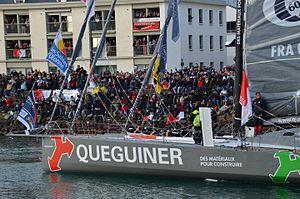
Yann Elies au départ du Vendée Globe 2016-2017
Yann Eliès, né le 31 janvier 1974 à Saint-Brieuc, est un navigateur français. En 2018, il participe à la Route du Rhum sur l'IMOCA Ucar-StMichel. Il est double vainqueur de la Transat Jacques Vabre, en 2017 avec Jean-Pierre Dick puis en 2019 avec Charlie Dalin. Triple vainqueur de la Solitaire du Figaro il remporte le championnat de France de course au large en solitaire en 2004 et 2006. Il remporte à deux reprises le Trophée Jules Verne en tant qu'équipier de Bruno Peyron et participe à deux éditions du Vendée Globe, en 2008-2009 et 2016-2017.